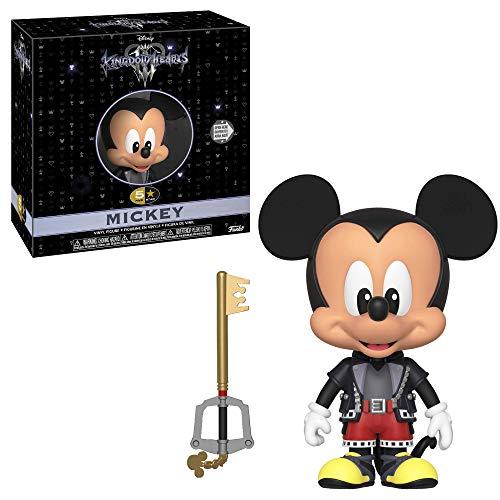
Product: Funko 5 Star: Kingdom Hearts 3 - Mickey
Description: From Kingdom Hearts 3, Mickey, stylized as a 5 Star fom Funko.
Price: $5.30
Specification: ProductDimensions:1x1x3inches|ItemWeight:4ounces|ShippingWeight:4.2ounces(Viewshippingratesandpolicies)|ASIN:B07MFMCFBJ|Itemmodelnumber:34563|Manufacturerrecommendedage:3months-8years